The Tomorrow Man

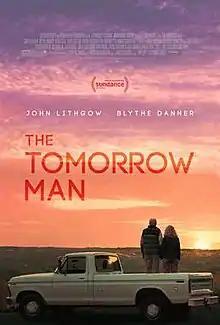
Theatrical release poster

The Tomorrow Man is a 2019 American drama film written and directed by Noble Jones, in his directorial debut. It stars John Lithgow, Blythe Danner, Derek Cecil, Katie Aselton, Sophie Thatcher, and Eve Harlow. It had its world premiere at the Sundance Film Festival on January 30, 2019, and was released in the United States on May 22, 2019, by Bleecker Street.